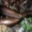
Label: worm